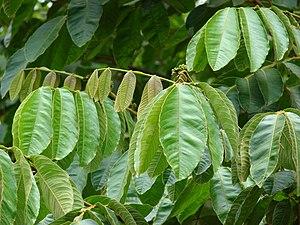
Les Ingeae sont une tribu de plantes dicotylédones de la famille des Fabaceae, sous-famille des Mimosoideae, originaire des régions tropicales et subtropicales du monde, qui comprend 36 genres et environ 1000 espèces.